Dan Jarvis

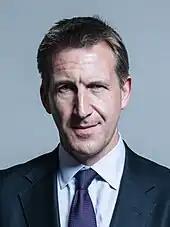
Jarvis in 2017

Jarvis was selected as the Labour candidate for Barnsley Central on 27 January 2011, following the resignation of Eric Illsley who stood down after being convicted of fraud for his part in the United Kingdom parliamentary expenses scandal. An eliminating ballot was held and at the penultimate stage Jarvis was tied with local councillor Linda Burgess, each several votes behind Richard Burgon. London Regional Director, Ken Clark, put two pieces of paper into the hat of Phil Dilks, the Press Officer: one that read "Loser" and one "Winner". Burgess, in going first, picked out the paper reading "Loser", and Jarvis won. In the final stage he picked up most of Burgess' votes, and won selection. He became the first Labour candidate for the Barnsley Central seat since 1938 who was not born in Yorkshire.